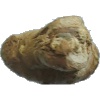
Label: Ginger Root 1